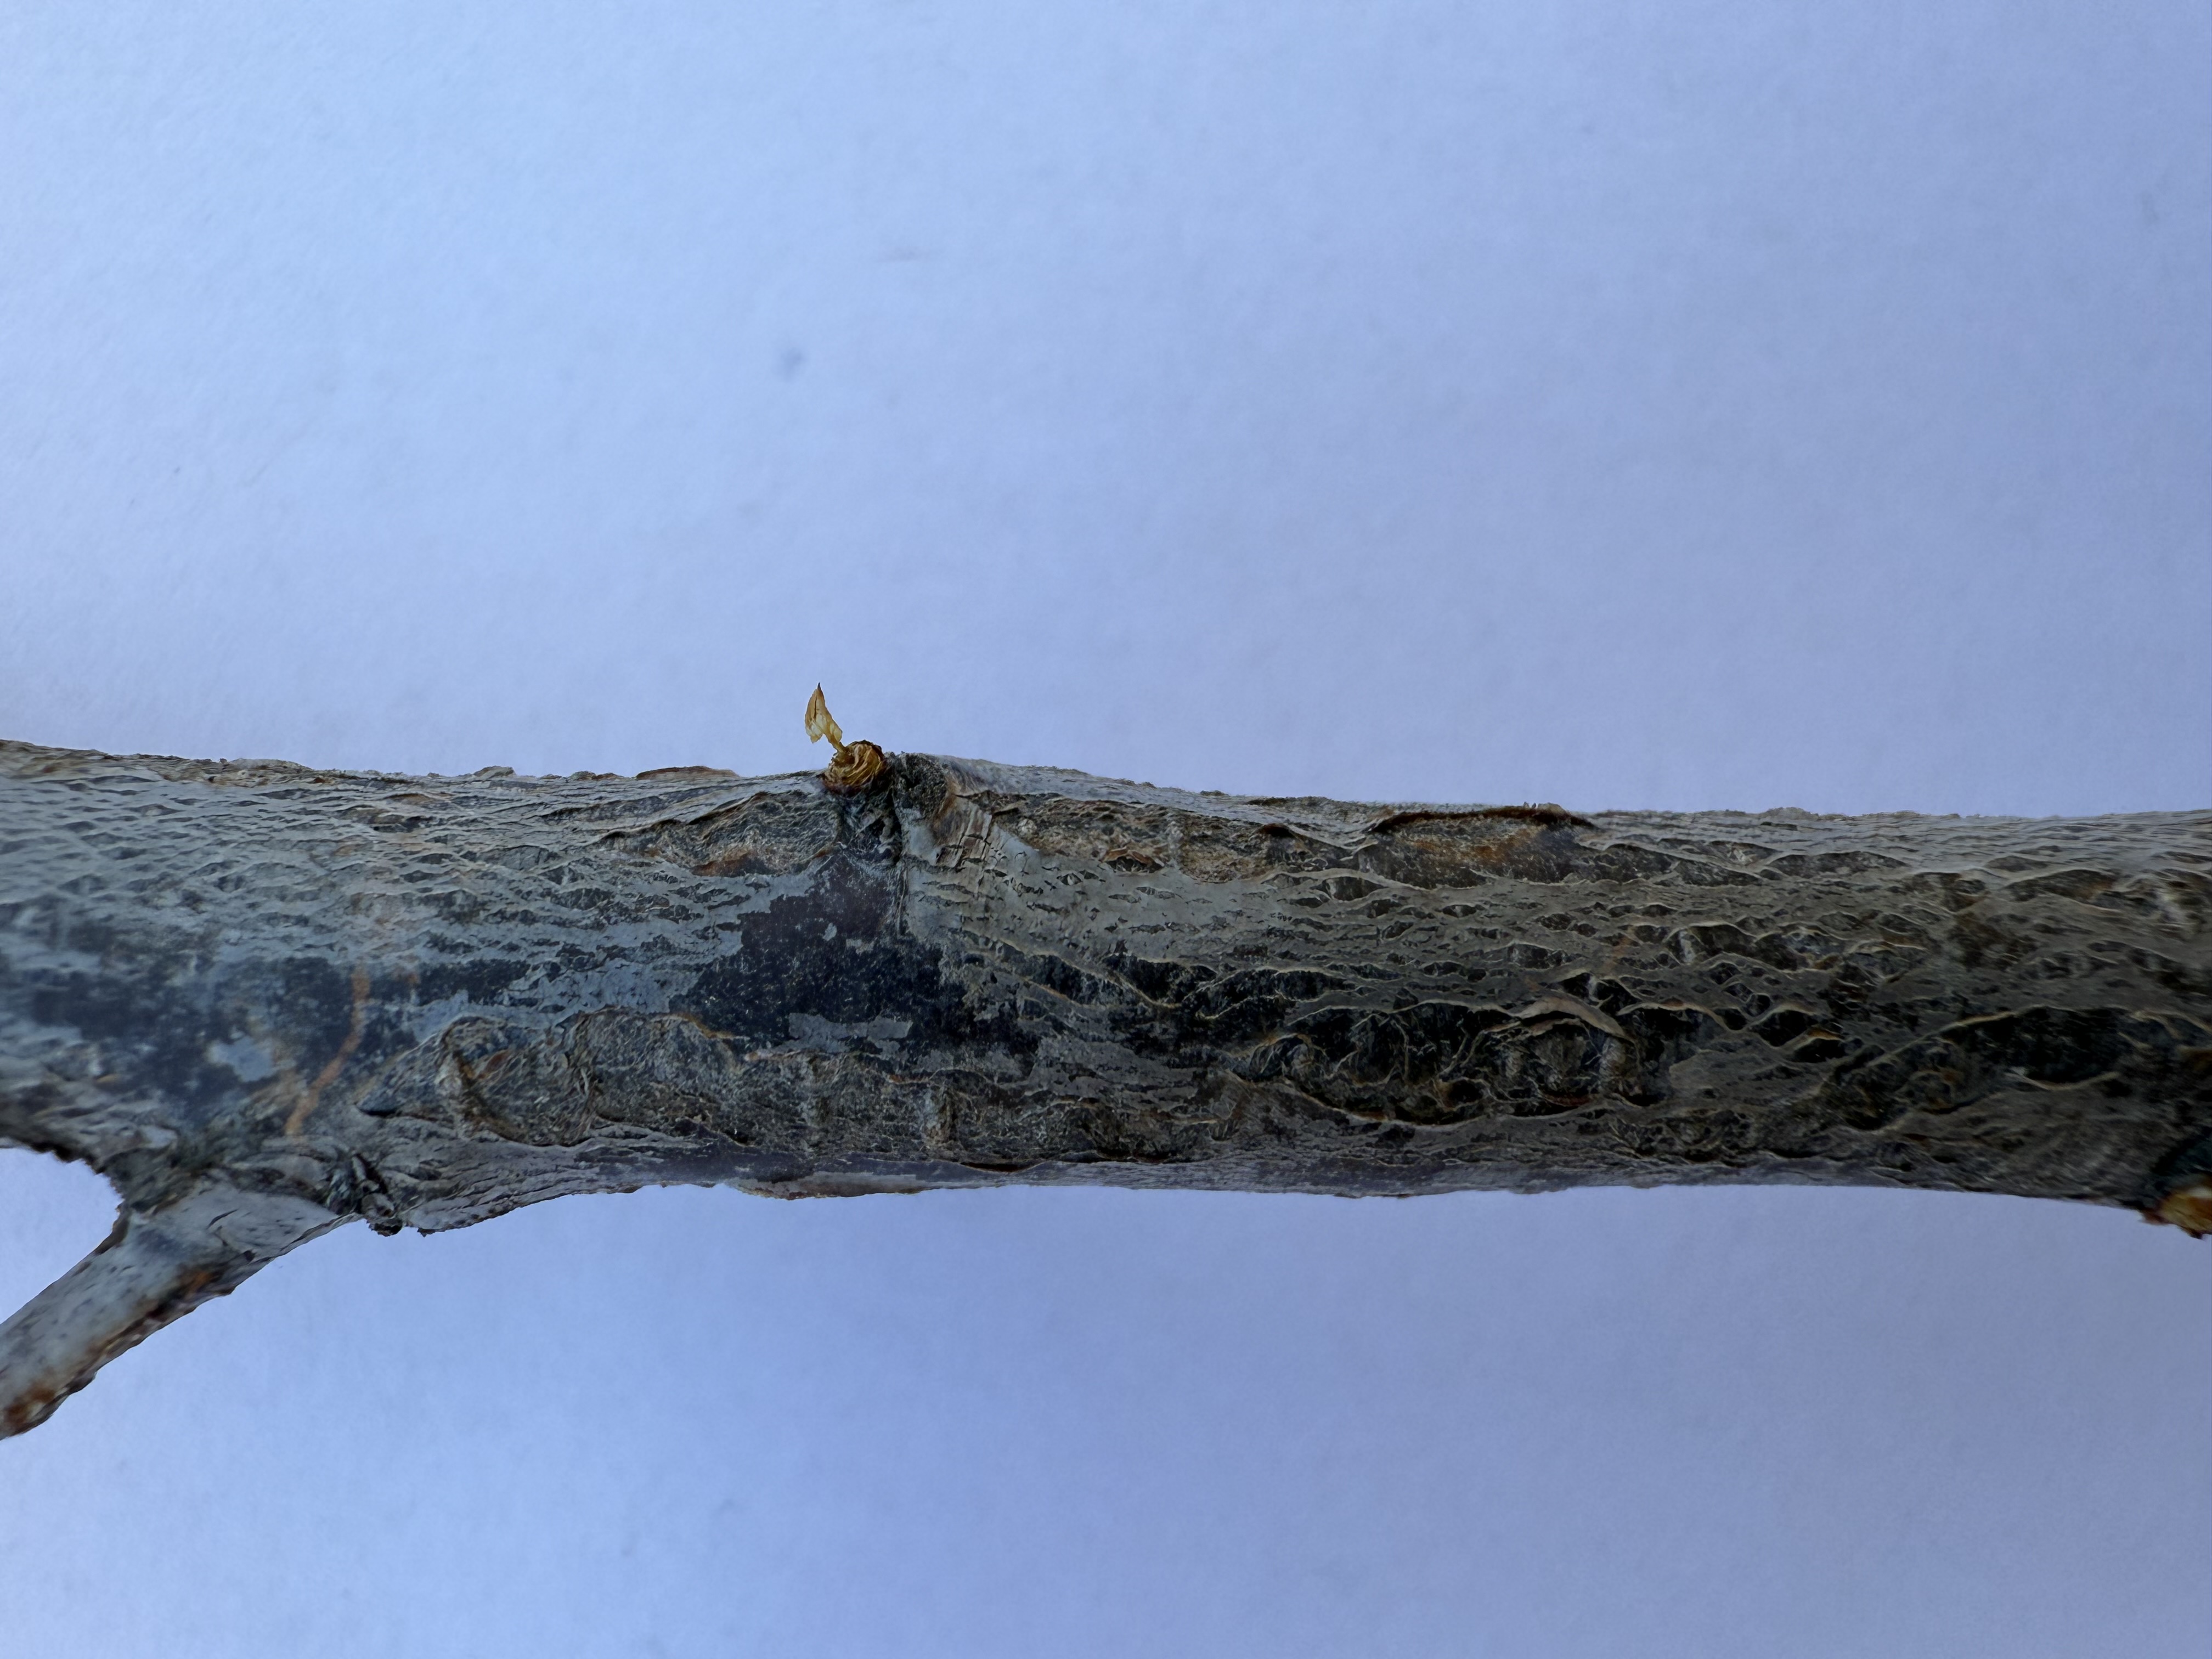
Variety: Black Splendor Plum